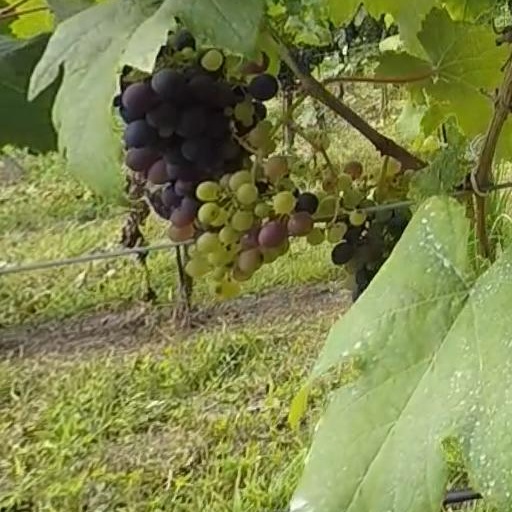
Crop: grape